Itna Karo Na Mujhe Pyaar

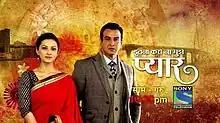

Itna Karo Na Mujhe Pyaar is an Indian Hindi-language television soap opera which premiered on Sony Entertainment Television. Produced by Balaji Telefilms, the show deals with the relationship challenges of a divorced couple and how they remain connected because of their children.